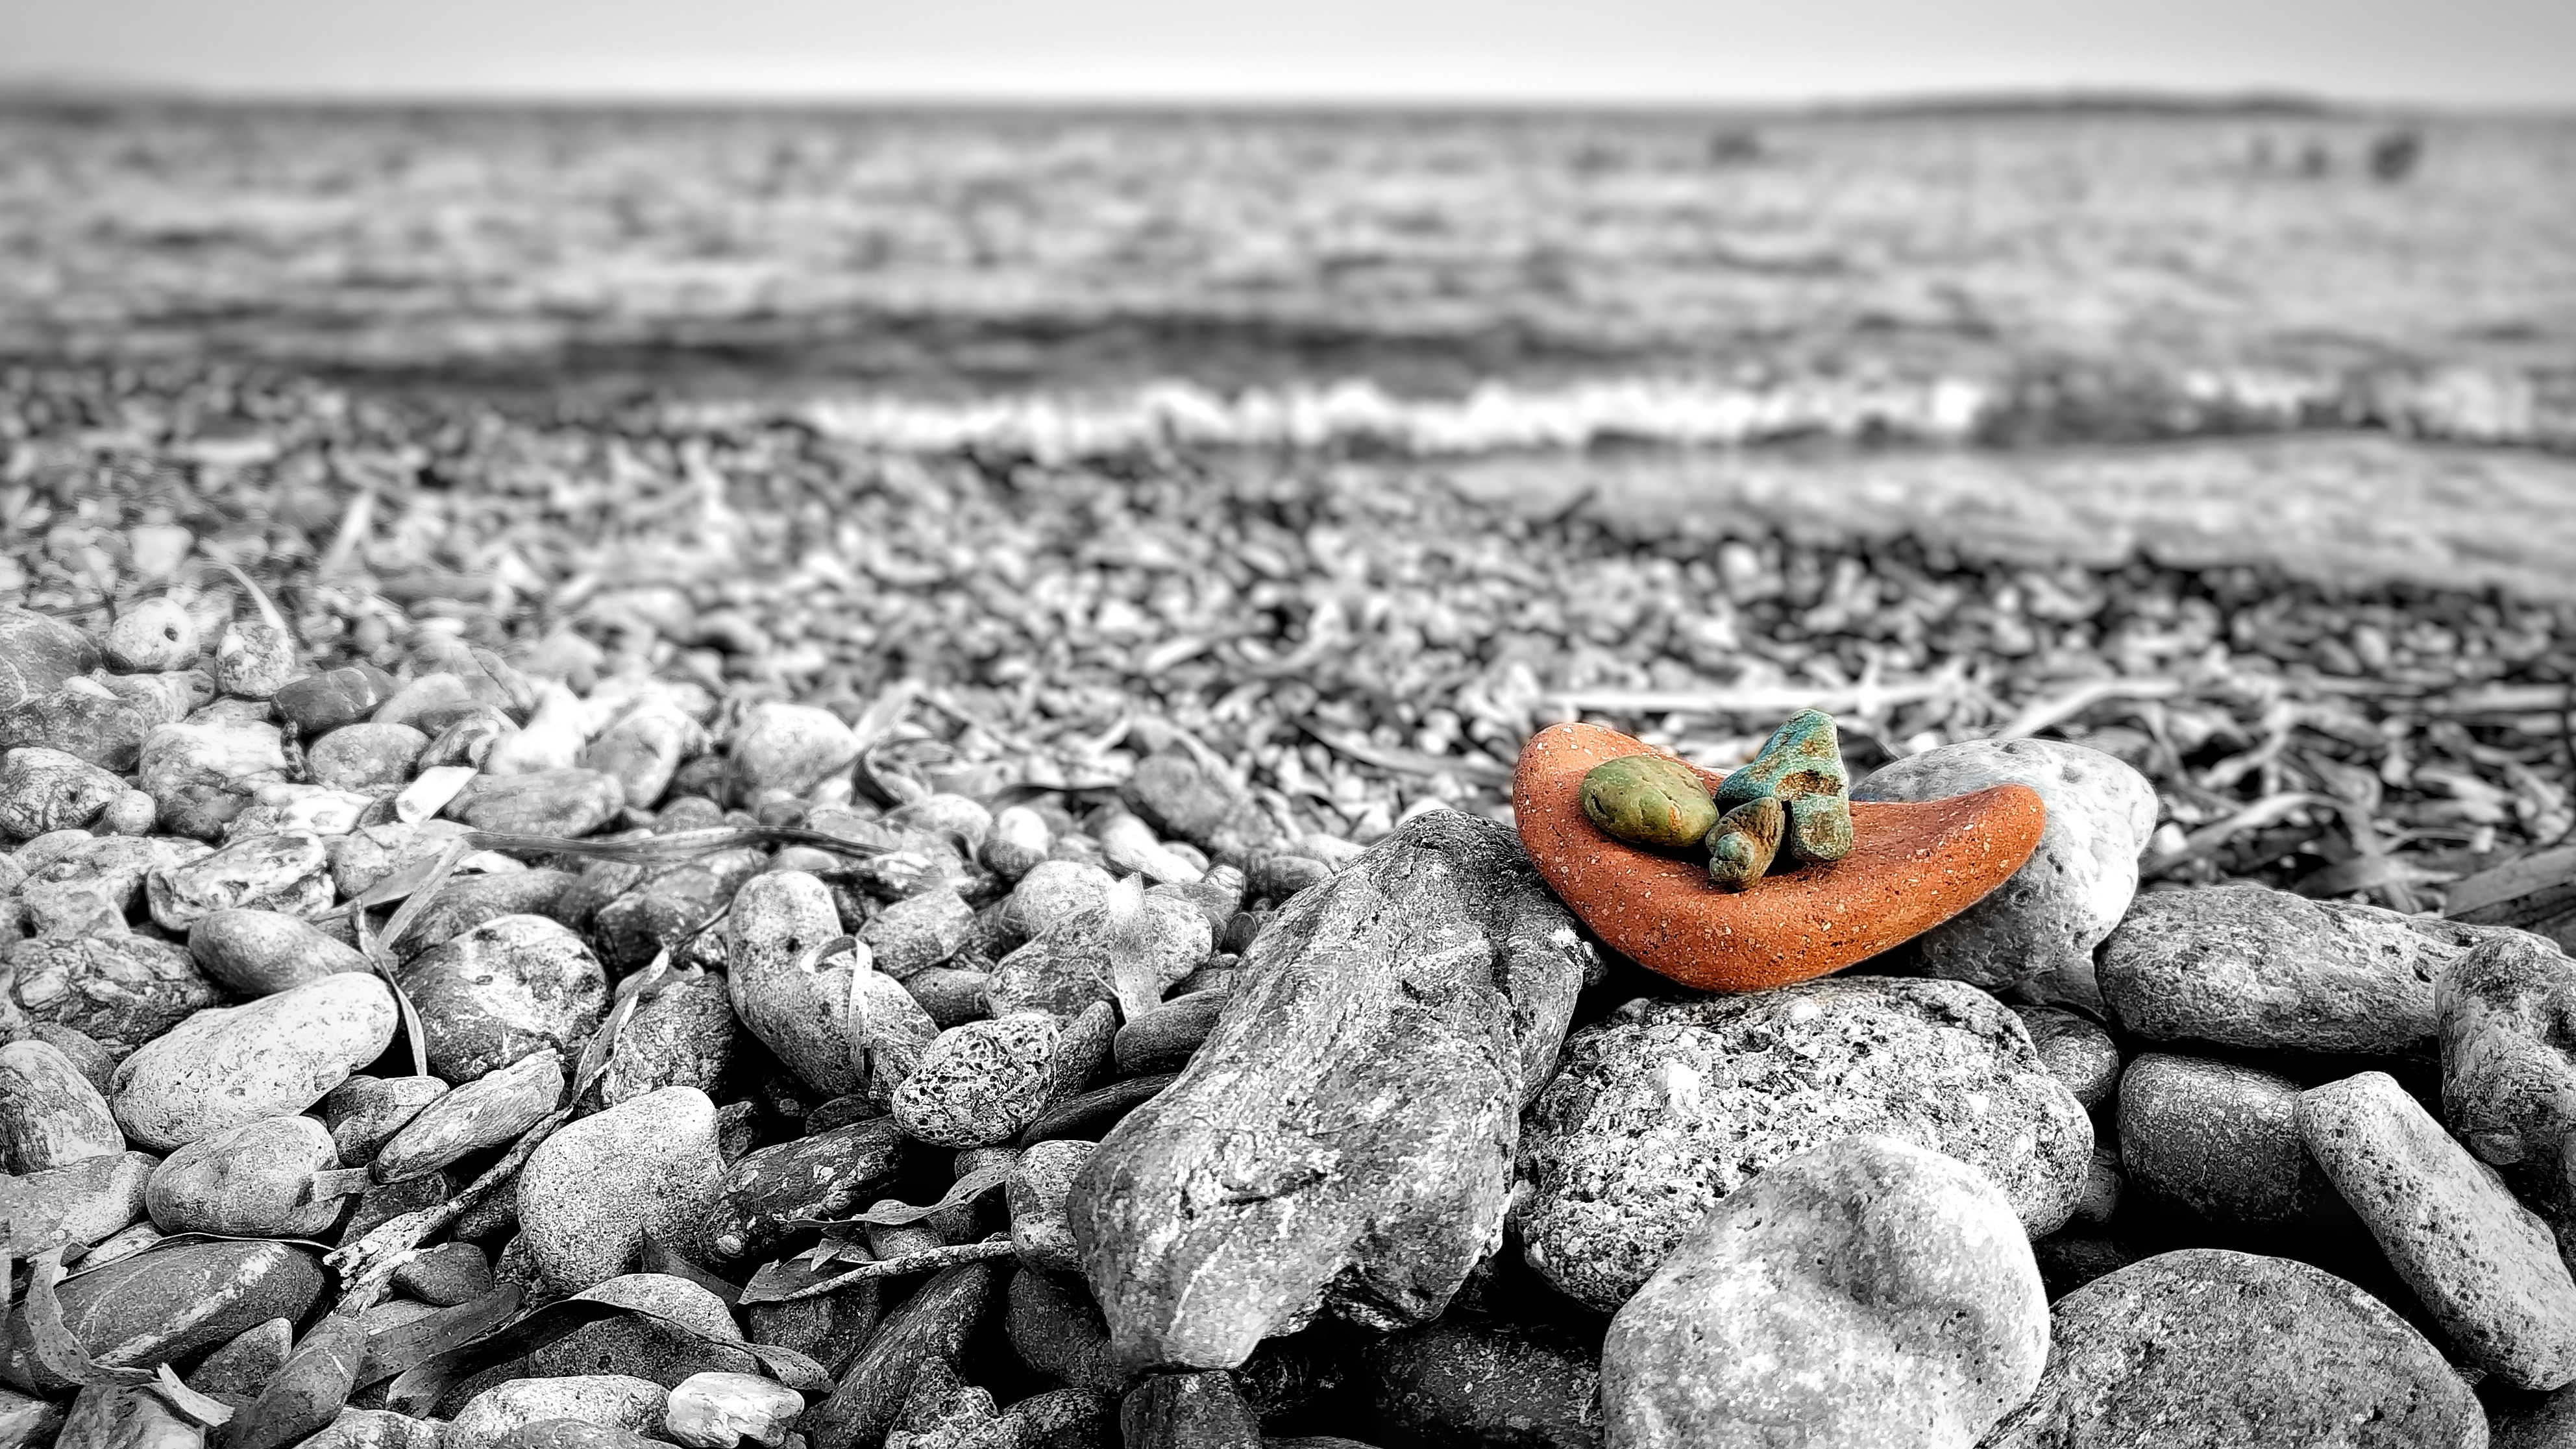
sea, coast, sand, rock, black and white, photography, leaf, shore, pebble, soil, monochrome, material, close up, monochrome photography